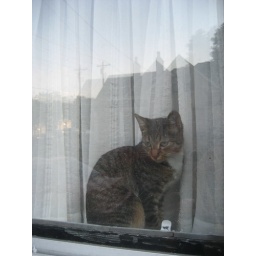
in the kitchen window